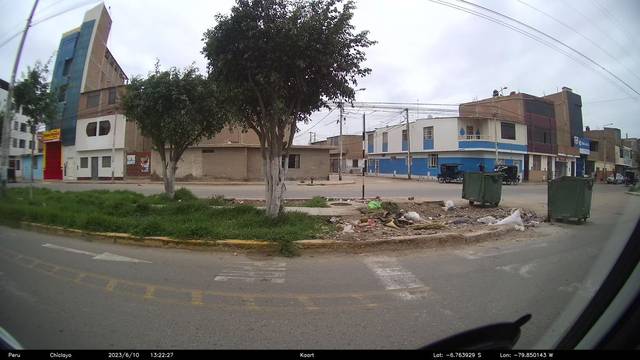
Region: Peru
Coordinates: -6.764, -79.85